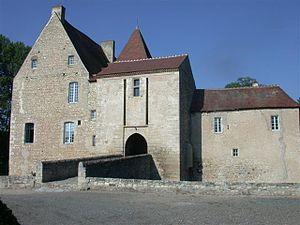
Cet article recense une partie des monuments historiques de l'Allier, en France.
Vicq est une commune française située dans le département de l'Allier, en région Auvergne-Rhône-Alpes.
Le château de la Mothe est un château situé à Vicq, dans le département de l'Allier, en France.